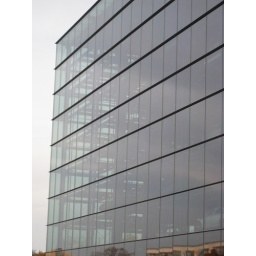
Volkswagen's car assembly plant in Dresden.